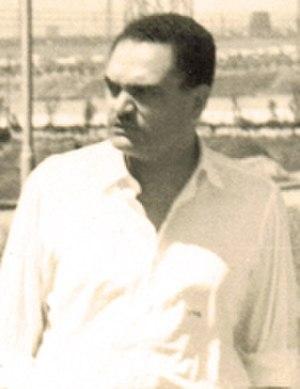
André Guillabert - VISITE DANS LES PAYS DE L'EST - JUILLET 1962
André Guillabert est un avocat, homme politique et diplomate sénégalais, plusieurs fois ministre, député, sénateur, maire de Louga et de Saint-Louis.